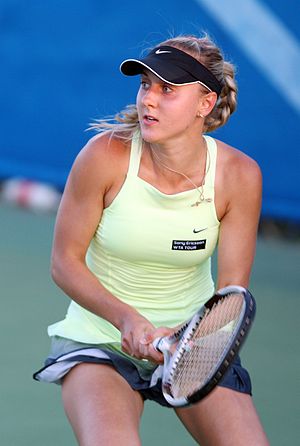
Viktorija Kutuzova
Viktorija Kutuzova er en professionel tennisspiller fra Ukraine.